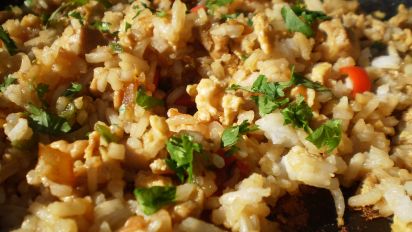
Dish: fried_rice